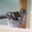
Label: bird